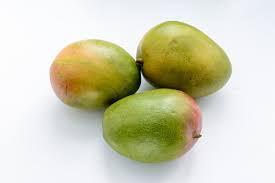
Label: Mango